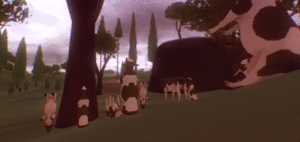
Everything est un jeu vidéo de simulation créé par David OReilly, programmé par Damien Di Fede